Talladega College

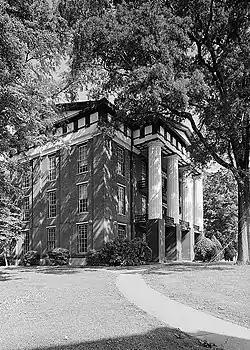
Built in 1857, Swayne Hall is the oldest building on campus. It was designated a National Historic Landmark on December 2, 1974.

Talladega College is located in the city of Talladega. The campus consists of with 17 primary buildings. 32 campus buildings are listed on the National Register of Historic Places as the Talladega College Historic District. The Savery Library, completed in 1939, was built to replace a 1907 structure built with a donation from Andrew Carnegie. The library houses hundreds of thousands of serials, a Record Room, a fully equipped computer laboratory, a unique Archives Room, and the historic Amistad murals painted by Hale Woodruff. Embedded in the floor of the library is a mural of "La Amistad" – which school tradition says must never be stepped upon – referring to the mutiny by slaves, who took control of that ship and later won their freedom in a United States court, is depicted upon the surrounding walls. The mezzanine floor of the library houses the Galangue Room. This room contains an extensive collection of Angolan and Nigerian artifacts.